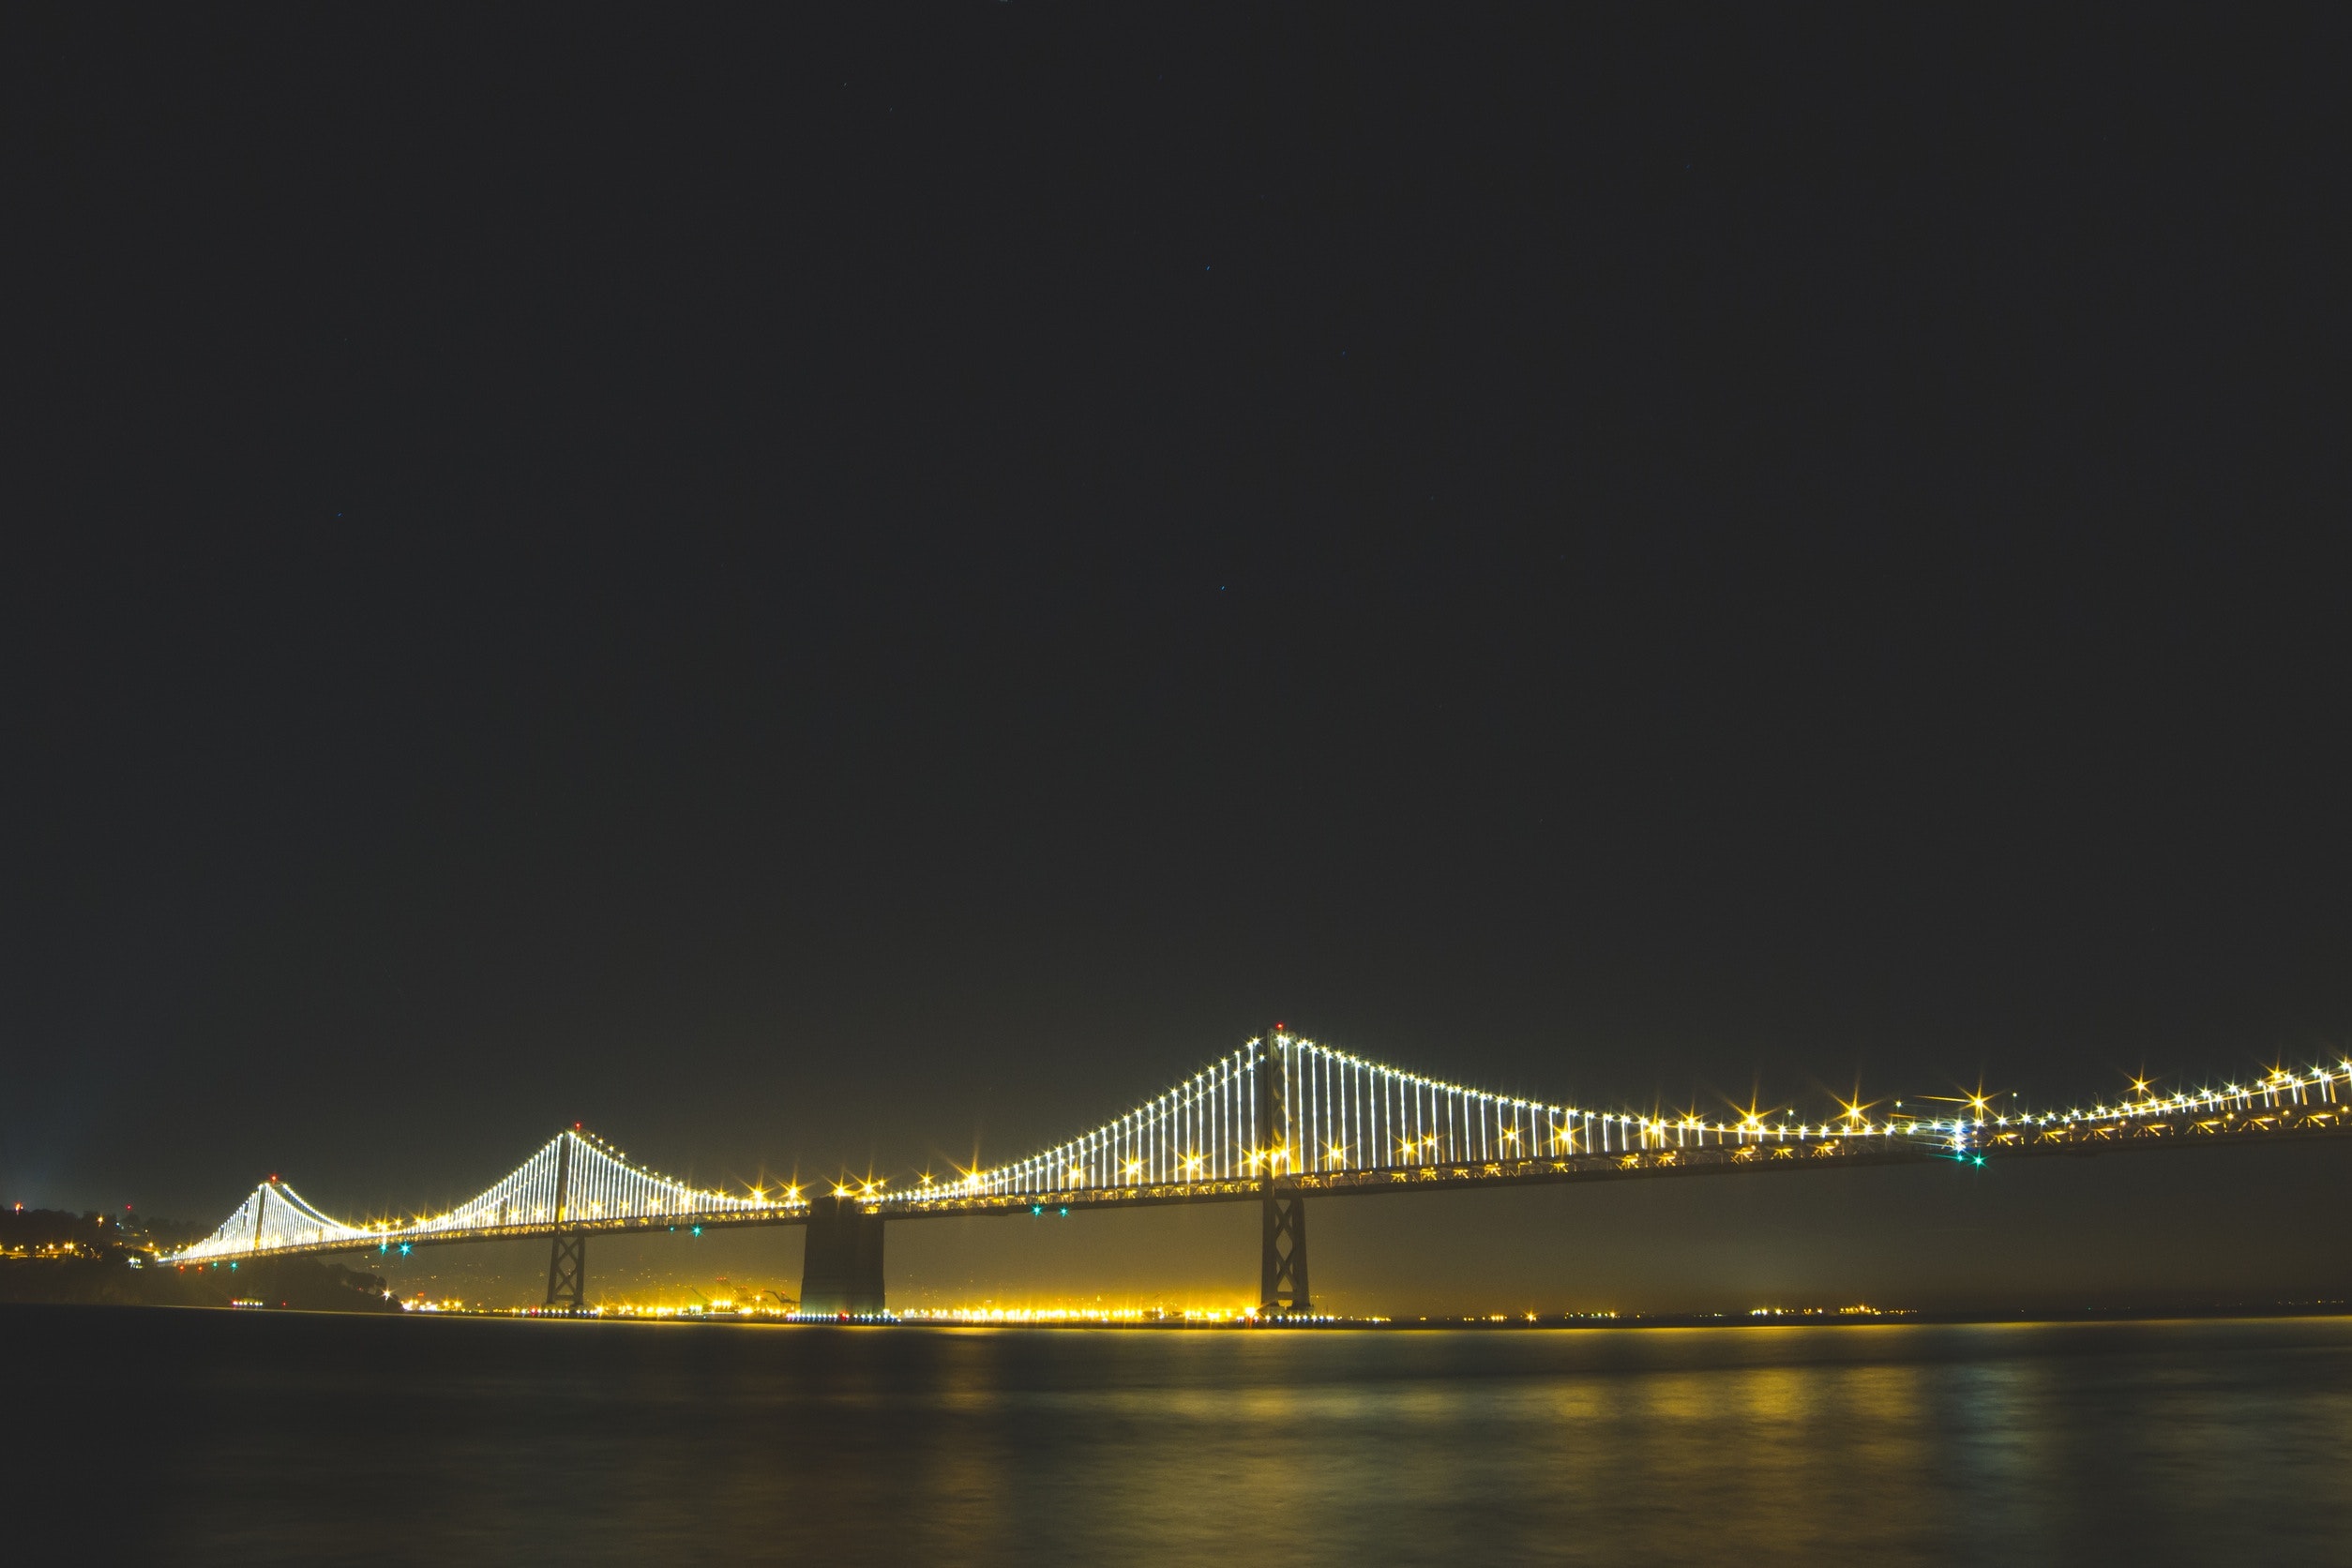
night, sky, bridge, fixed link, water, light, cable stayed bridge, landmark, skyway, yellow, suspension bridge, lighting, architecture, beam bridge, metropolitan area, city, cantilever bridge, extradosed bridge, reflection, river, cloud, evening, horizon, midnight, sea, nonbuilding structure, bay, metropolis